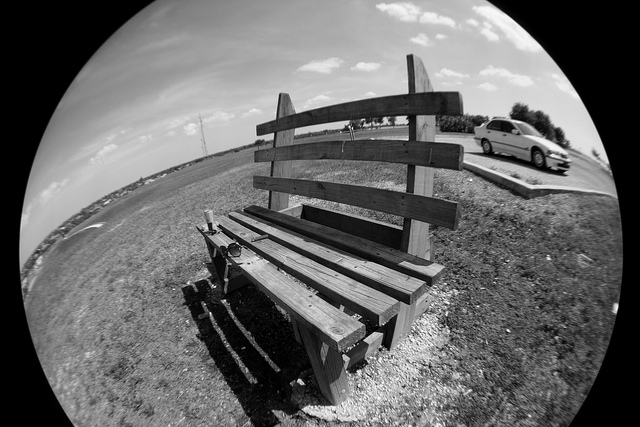
user: Given an image and a question. Answer the question in a short answer. Question: What type of lense was used to take this picture? Short Answer:
assistant: fisheye